Breath of Fire IV

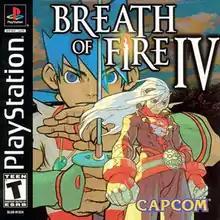
North American PlayStation cover art

Breath of Fire IV is a role-playing video game developed by Capcom, and is the fourth game in the "Breath of Fire" series. It was originally released for the PlayStation home console in Japan and North America in 2000, and Europe in 2001. The game was later ported to Windows-based PCs in Europe and Japan in 2003. An enhanced PC port was released in 2025 via GOG.com.